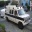
Label: ambulance